Paola De Micheli

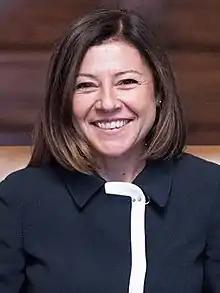
Paola De Micheli in 2019.

Paola De Micheli (born 1 September 1973) is an Italian manager and politician of the Democratic Party (PD), who served as Minister of Infrastructure and Transport in the government of Prime Minister Giuseppe Conte from 2019 until 2021; she was the first woman to hold the office.